Brutus (Michelangelo)

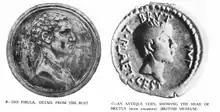
Comparison of fibula on Brutus's shoulder with classical depiction of Brutus on a coin

Giorgio Vasari wrote that Michelangelo had modeled Brutus from the image cut into a gem. Later scholars did not find the work to resemble any such extant gem, supposing instead that it may have been modeled after a bust of Caracalla. De Tolnay in 1935 published his observation that the fibula in the sculpture is a study for the sculpture itself, providing a missing link to show the resemblance to classical coinage.